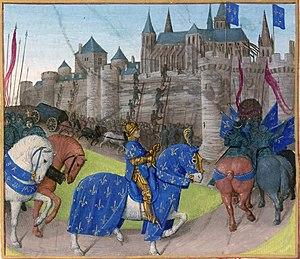
Prise de Tours en 1189 Grandes Chroniques de France, enluminées par Jean Fouquet, Tours, vers 1455-1460 Paris, BnF, département des Manuscrits, Français 6465, fol. 223 (Second Livre de Philippe Auguste) Lors de la campagne que le roi de France mène contre les Anglais, le 23 juin 1189, la ville de Tours est prise par l'armée de Philippe Auguste. Le roi et son cortège entrent dans la ville où flottent déjà les bannières fleurdelisées sur les deux tours qui défendent la porte. On aperçoit de façon très romanesque en arrière plan les fortifications, initialement édifiées au X° siècle, du bourg de Châteauneuf constitué autour de la basilique Saint-Martin de Tours (centre droit), dans lesquelles on devine le château de Tours à gauche (tel qu'il ne fut modifié qu'au 13° siècle
Nogent-le-Roi est une commune française située dans le département d'Eure-et-Loir en région Centre-Val de Loire.
Tours est une ville de l'Ouest de la France, sur les rives de la Loire et du Cher, dans le département d'Indre-et-Loire, dont elle est le chef-lieu. La commune est le chef-lieu de la métropole Tours Val de Loire et constitutive, avec son intercommunalité, de l’une des 22 métropoles françaises officielles.
Le château de Tours, en Indre-et-Loire, est situé en bordure de Loire dans le quartier le plus ancien de Tours, proche de la cathédrale Saint Gatien, érigé sur les vestiges de la cité antique dont Tours tire son origine. Nonobstant l'étendue de ses fondations partiellement révélées par les fouilles des années 1970, il est la trace fort modeste d'un château médiéval comtal du XIᵉ siècle, tel qu'il fut modifié et agrandi aux XIIIᵉ et XVᵉ siècles où il acquiert le statut de demeure royale. Presque entièrement détruit au XVIIIᵉ siècle, ses deux tours restantes sont accommodées avec un nouveau bâtiment utilisé par l'armée à partir de la Révolution. Après avoir servi de caserne, c'est dans cette configuration singulière qu'il est tiré de l'oubli et restauré dans la seconde moitié du XXᵉ siècle. Il fait l’objet d’un classement partiel au titre des monuments historiques depuis le 20 août 1913, l'autre partie bénéficiant d'une inscription à l'inventaire supplémentaire le 21 novembre 1973. Il abrite aujourd'hui des activités culturelles et patrimoniales.
Jean Fouquet, né vers 1420, peut-être à Tours, et mort entre 1478 et 1481, probablement dans la même ville, est considéré comme l'un des plus grands peintres de la première Renaissance et le rénovateur de la peinture française du XVᵉ siècle.
L'enceinte médiévale de Tours, aussi appelée clouaison de Jean le Bon ou mur de Jean le Bon, est une enceinte fortifiée construite entre 1354 et 1368 et protégeant la ville médiévale de Tours.